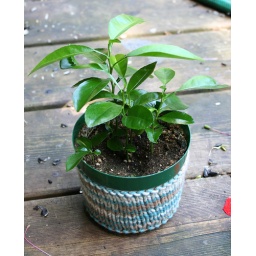
Baby grapefruit trees that I grew from seed in pot with planter cozy made by Auntiem.